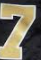
Number: 7